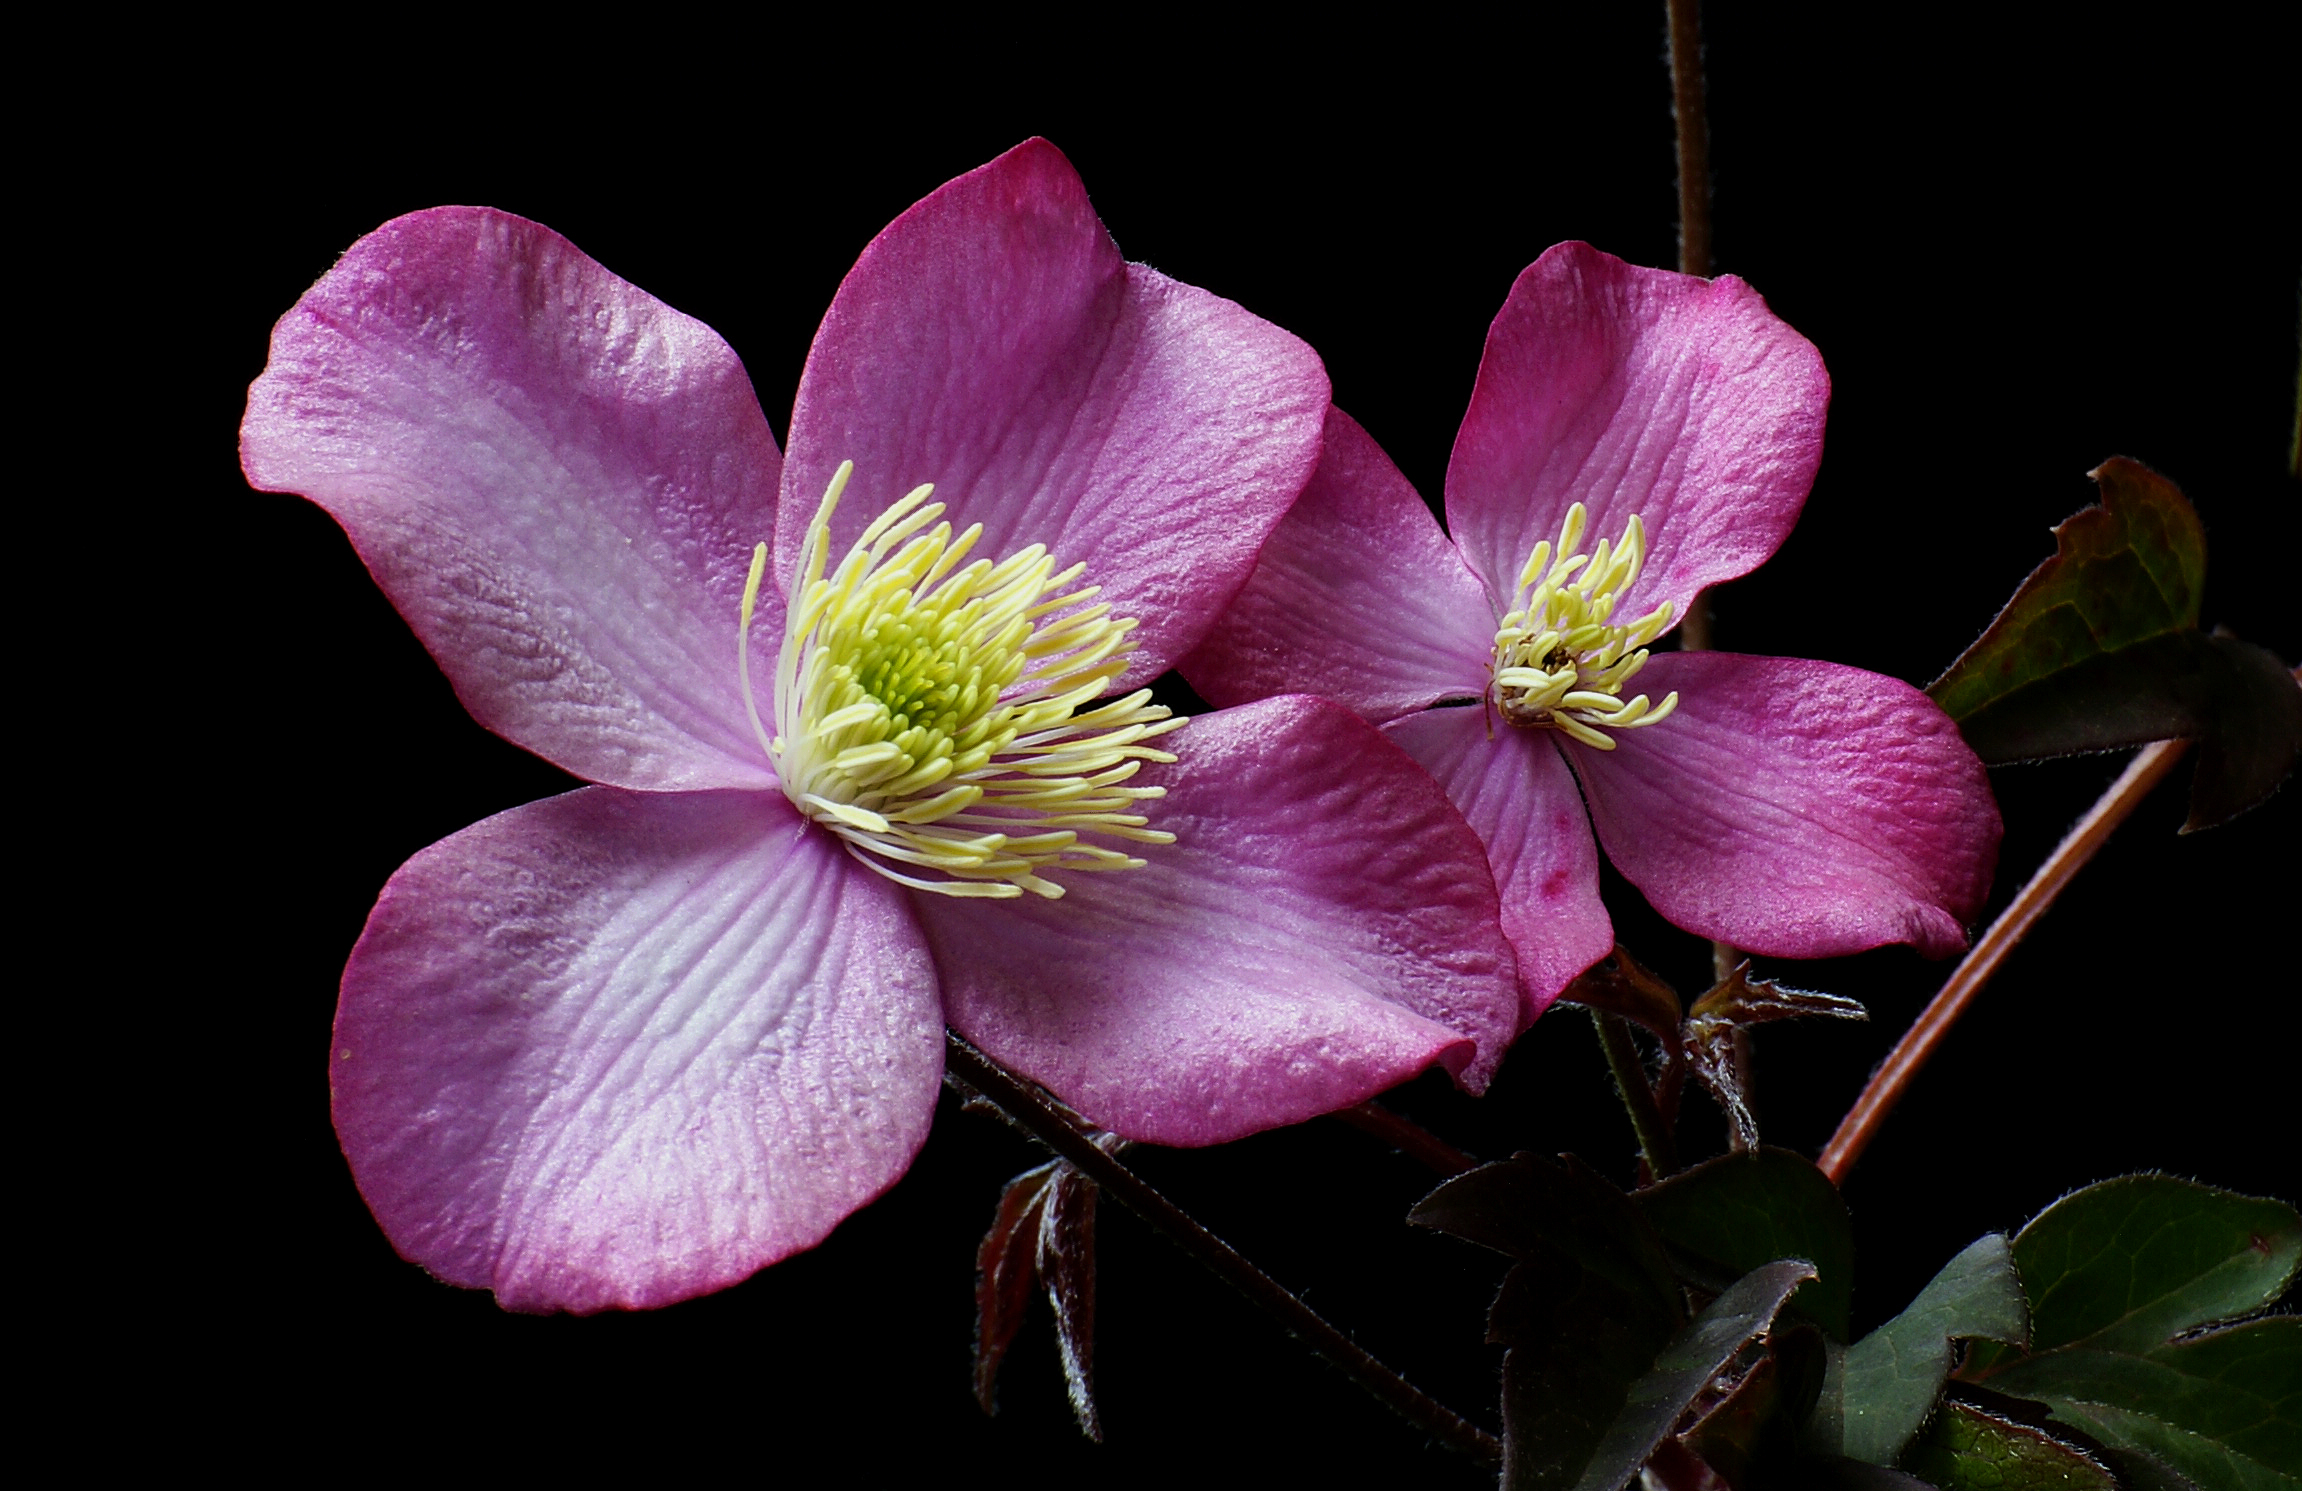
blossom, plant, flower, petal, botany, flora, close up, clematis, macro photography, flowering plant, plant stem, land plant